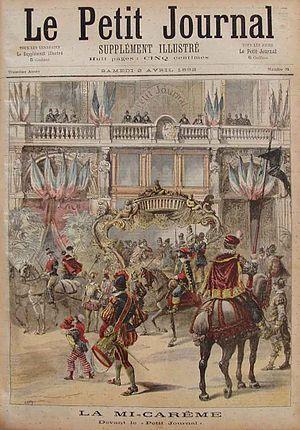
Le char de la Reine des Reines de Paris 1892 devant le siège du Petit Journal rue Lafayette.
La Mi-Carême à Paris, longtemps appelée également Fête des Blanchisseuses, est de facto au moins depuis le XVIIIᵉ siècle la fête des femmes de Paris dans le cadre du très féminin Carnaval de Paris.